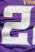
Number: 2